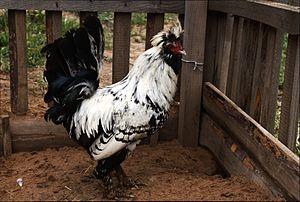
La pavlovo - dite aussi poule pavlov - est une race de poule domestique originaire de Russie.